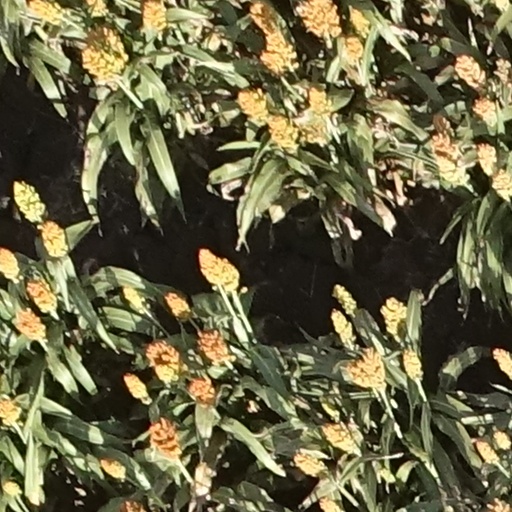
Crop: sorghum